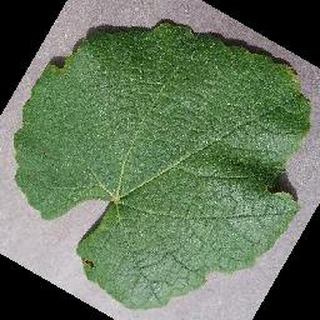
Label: healthy_grape